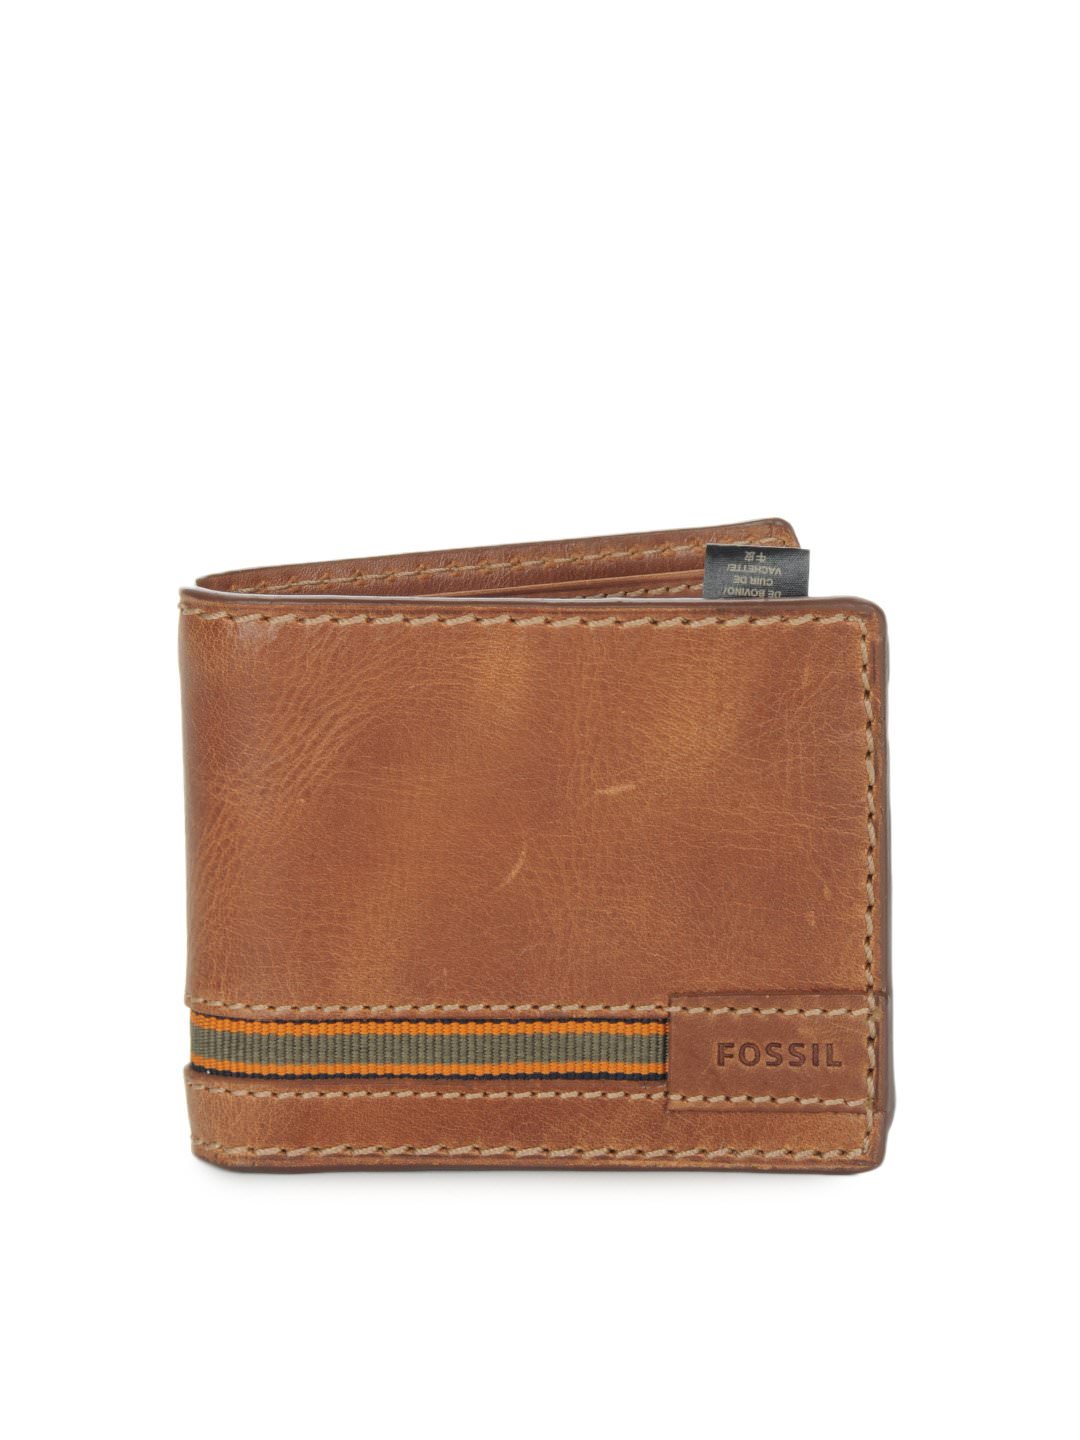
Fossil Men Brown Wallet
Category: Accessories / Wallets / Wallets
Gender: Men
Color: Brown
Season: Winter 2016
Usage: Casual